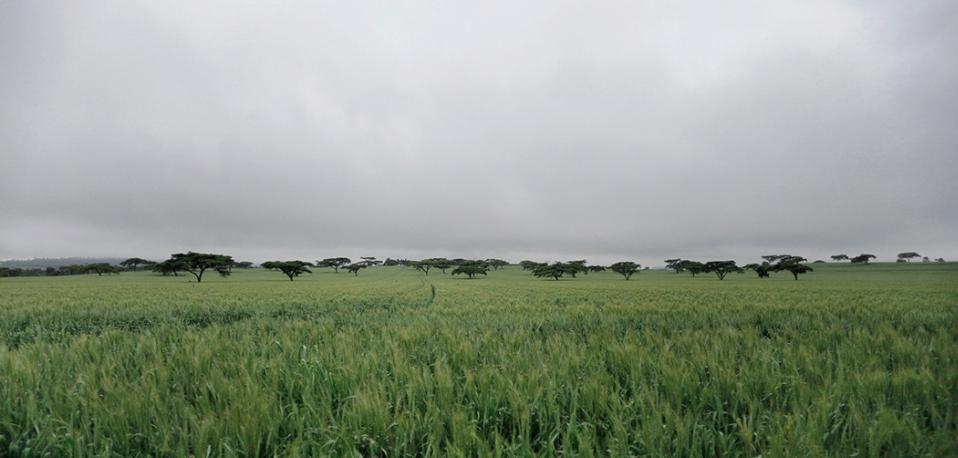
Mandhari ya kuvutia inayopambwa kwa miti mirefu na mifupi,ardhi yenye rutuba eneo la tambarare kumemea nyasi ndogo ndogo za kiajani kibichi, huku eneo hilo liliwa limefunikwa na mawingu mazito kuashiria hali ya mvua katika eneo hilo.